No Mercy (2005)

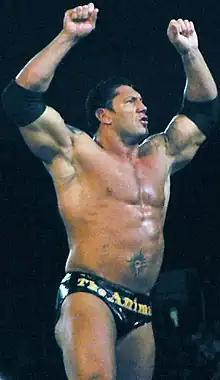
Batista, who defended the World Heavyweight Championship against Eddie Guerrero

The main rivalry heading into No Mercy was between Batista and Eddie Guerrero over the World Heavyweight Championship. On the September 16 episode of "SmackDown!", Palmer Canon announced that Guerrero was the next challenger to Batista's World Heavyweight Championship. Guerrero came out and claimed he was now more about compassion than manipulation. Two weeks later, on the September 30 episode of "SmackDown!", Guerrero accidentally hit Batista with a folding chair while attempting to hit MNM tag team member Joey Mercury. The following week, Batista showed Guerrero the footage of him hitting Batista last week. Batista then proclaimed that he would hurt Guerrero if he were to become manipulative again.